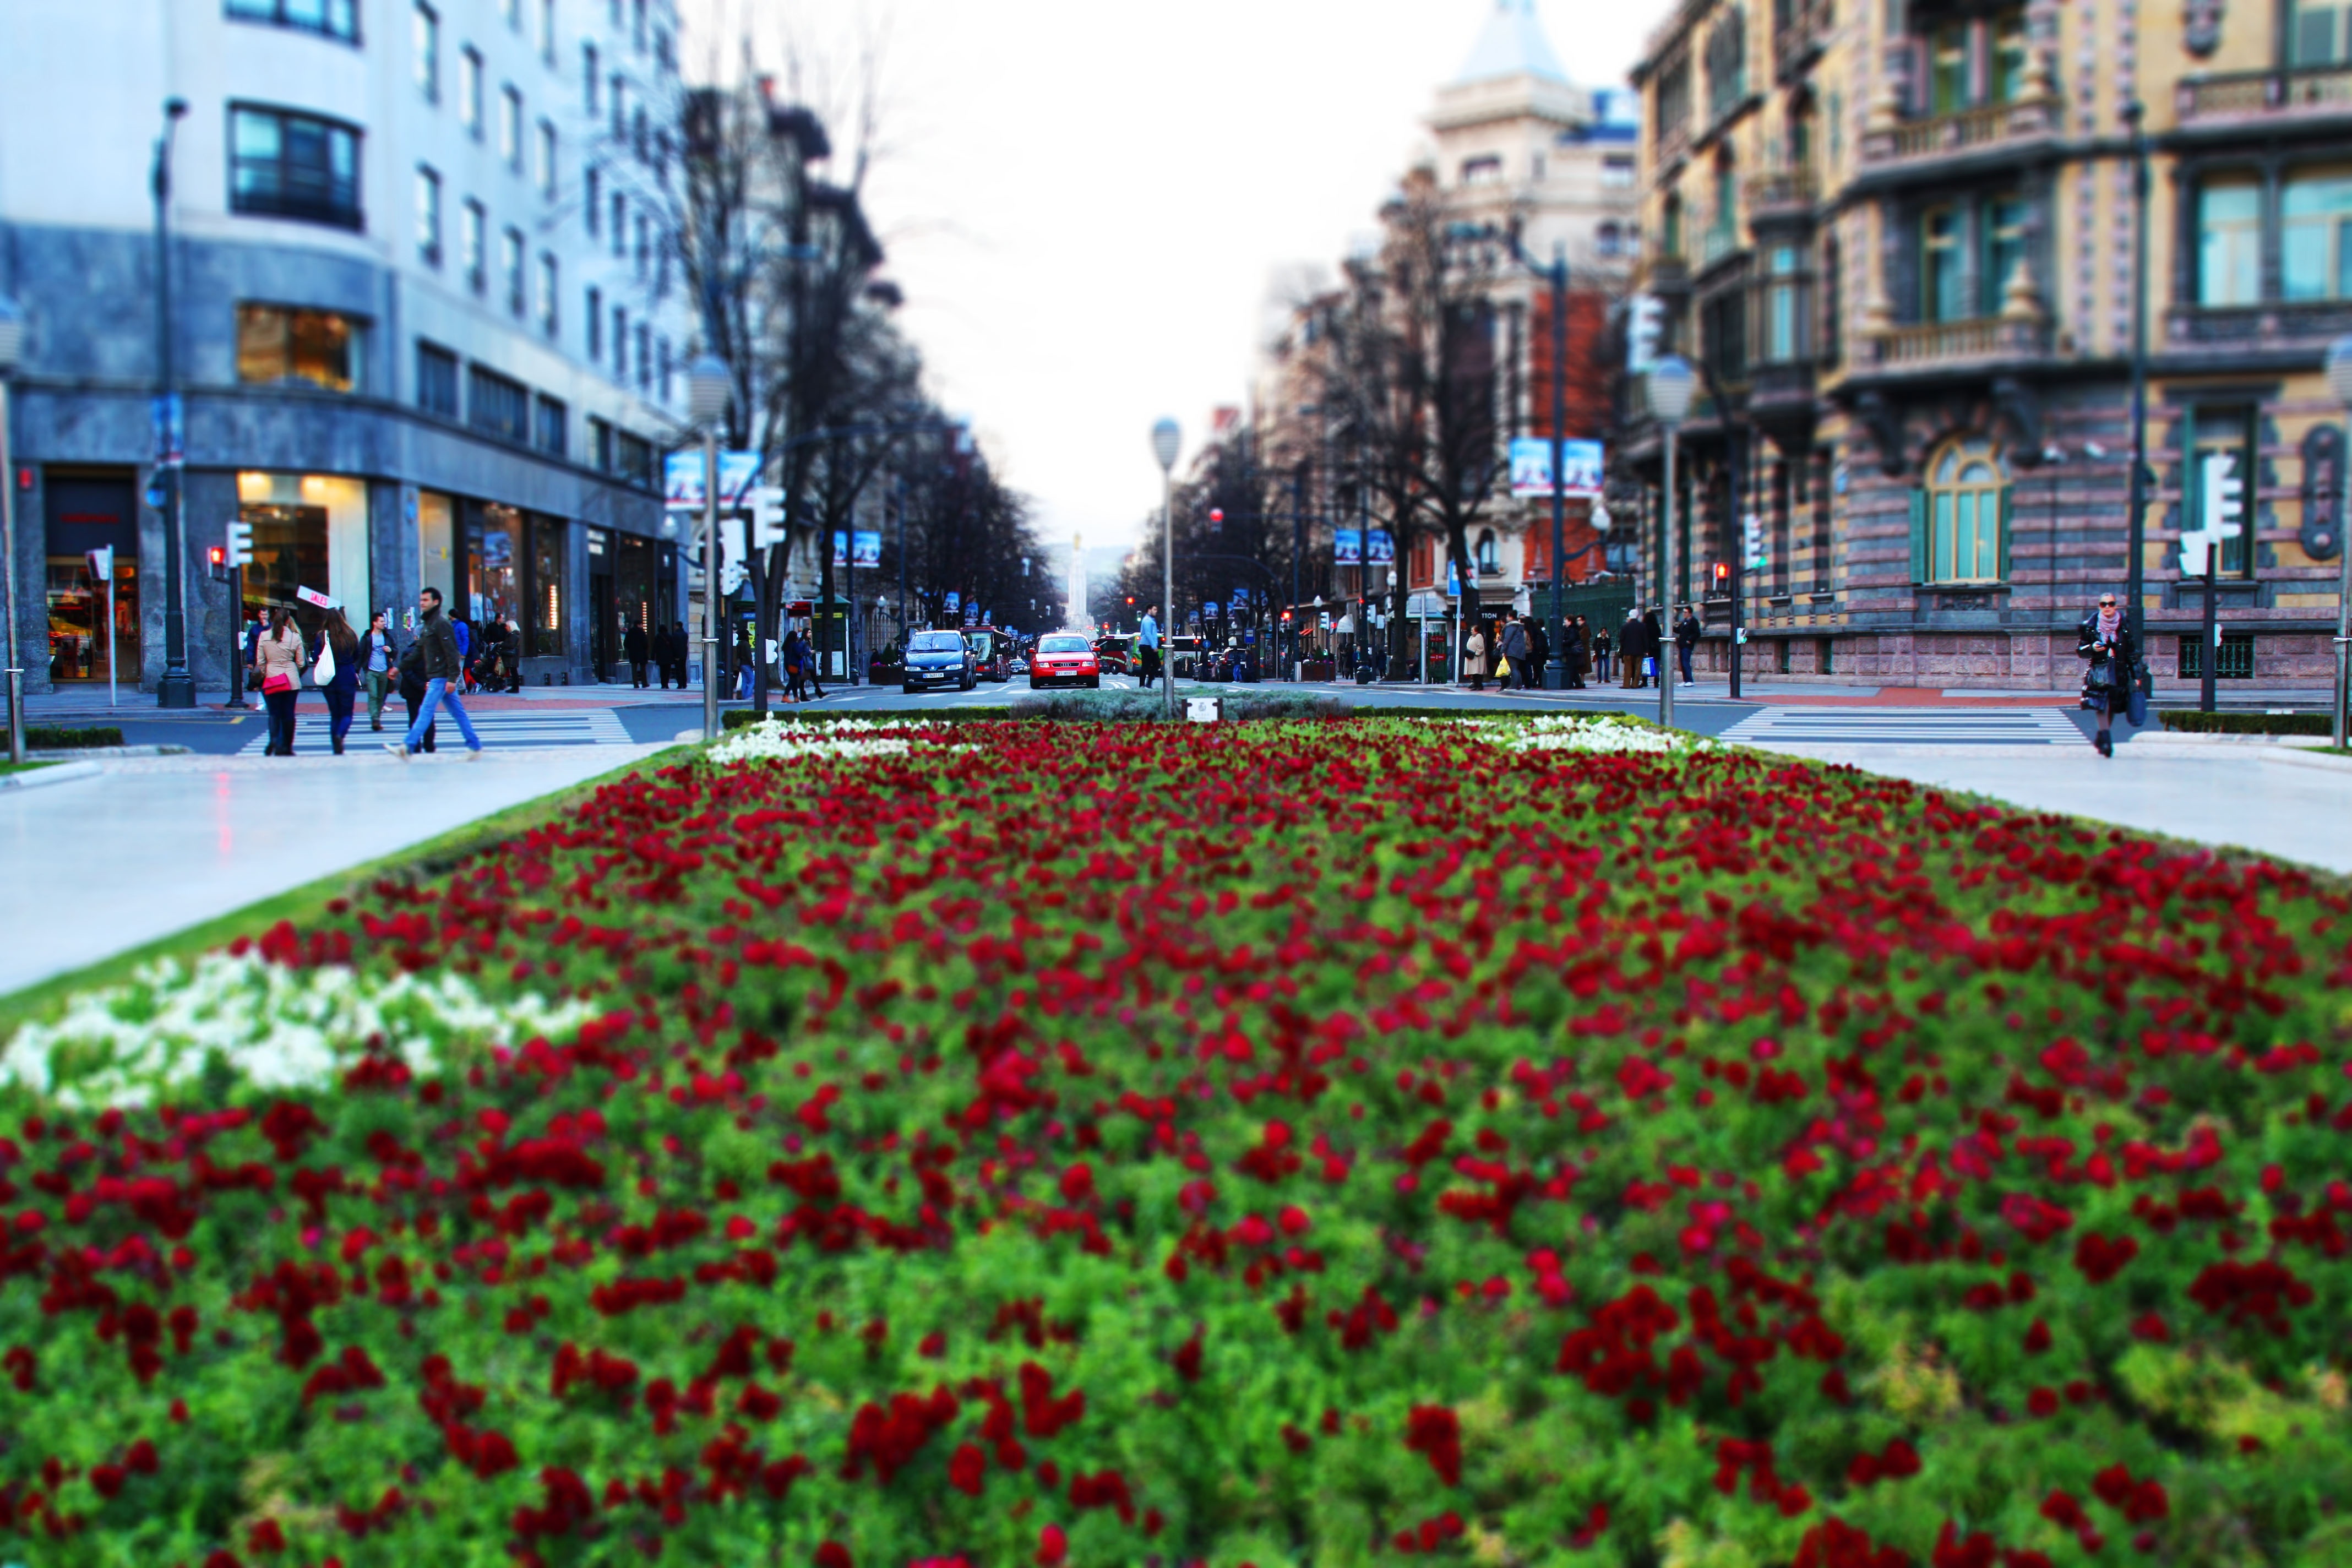
people, plant, street, lawn, flower, town, city, urban, cityscape, downtown, garden, buildings, cars, depth of field, neighbourhood, urban area, human settlement